The Fiery Priest

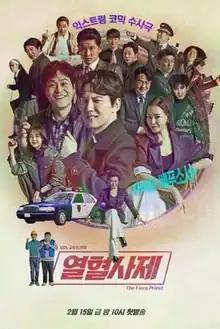
Promotional poster incorporating several notable characters from the first season.

The first script reading took place on October 26, 2018 at the SBS Ilsan Production Center in Tanhyun, South Korea.